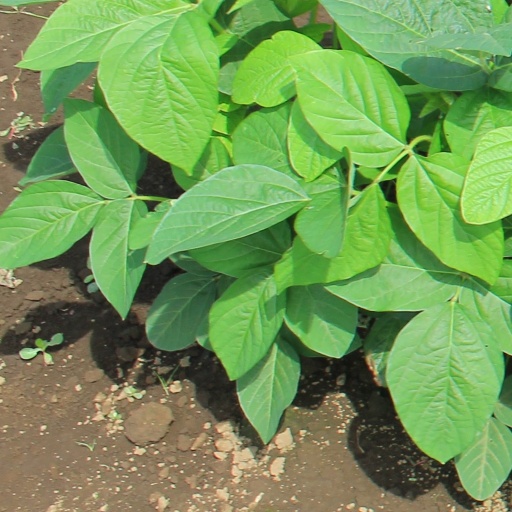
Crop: soybean